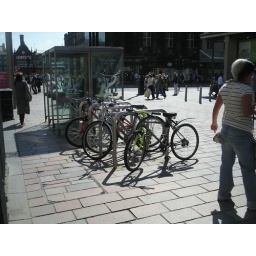
Multiple, full bike racks on car-free street in heart of City Center